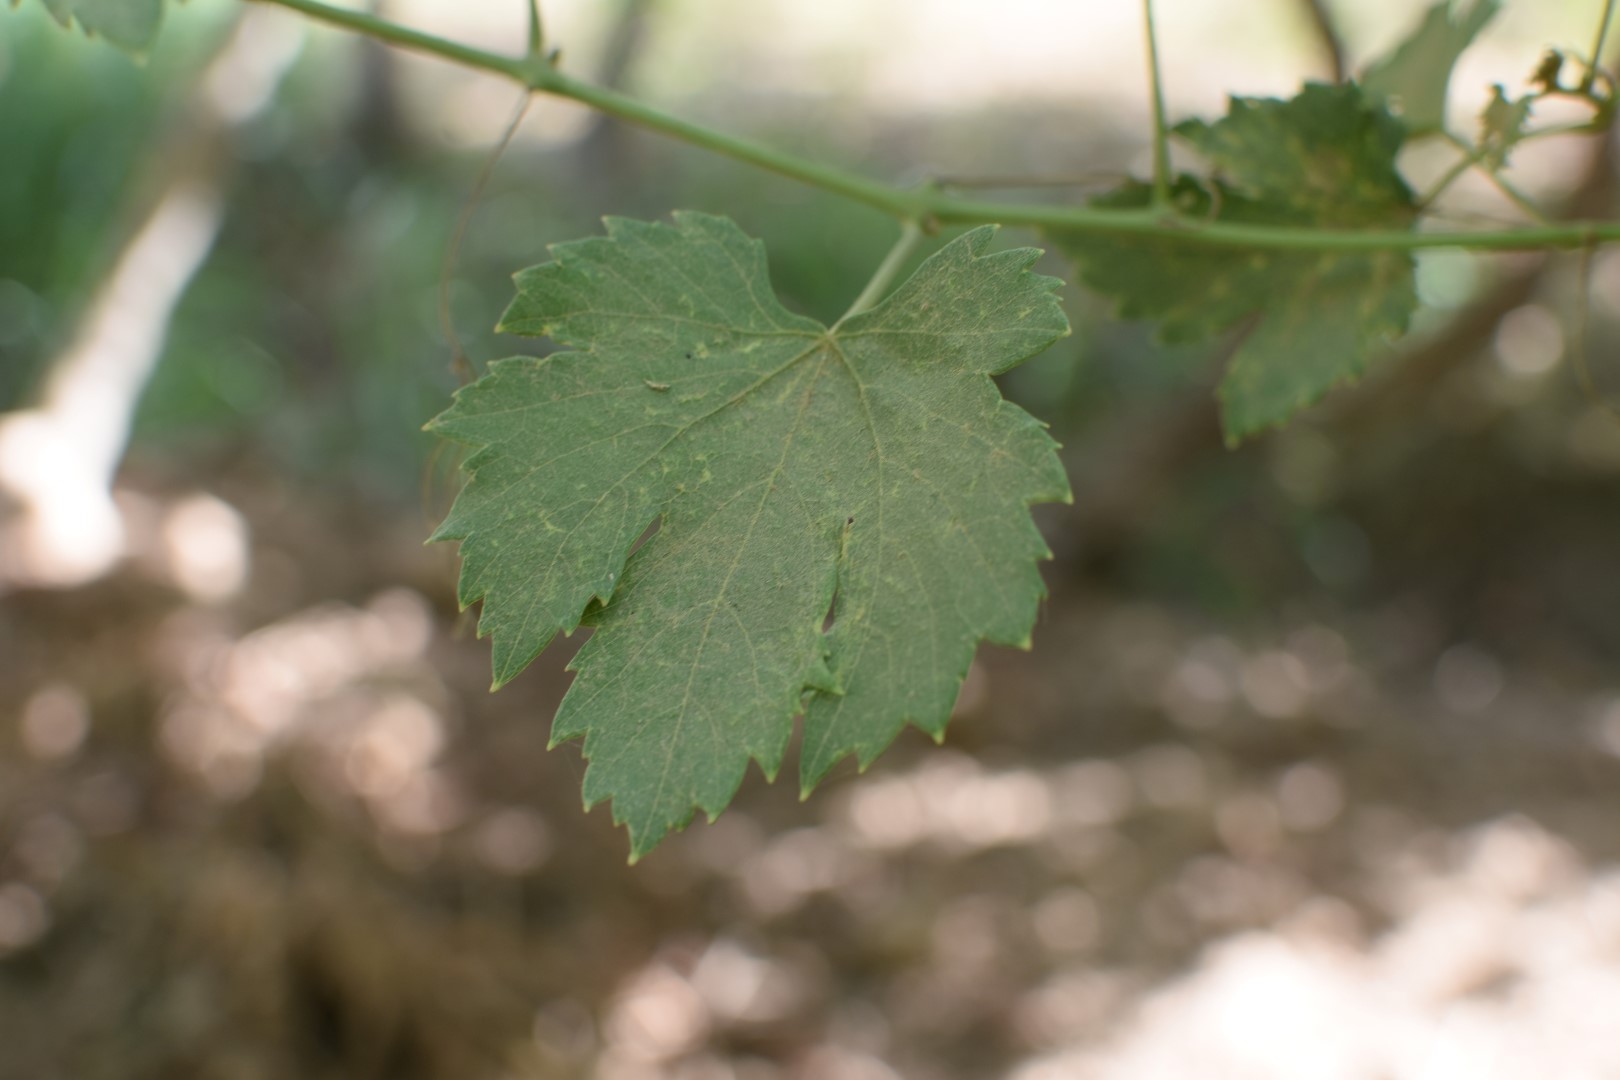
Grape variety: Halawani